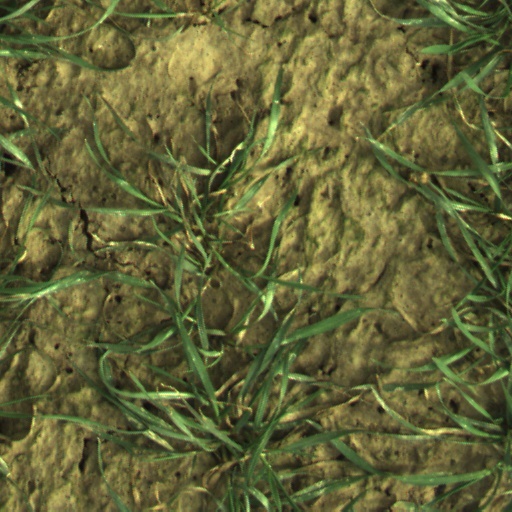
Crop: wheat